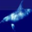
Label: dolphin